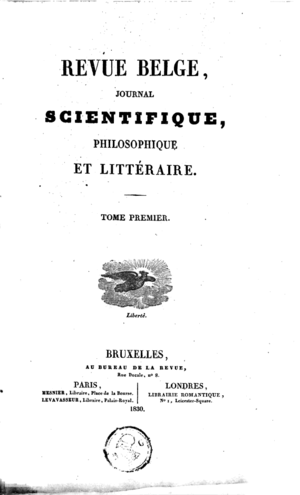
Frontispiece de Revue belge: journal scientifique, philosophique et littéraire vol 1 1830
La Revue Belge, Journal scientifique, philosophique et littéraire créée en 1830 et disparue en 1843 est un magazine belge de langue française éditée par l'Association nationale pour l'encouragement et le développement de la littérature en Belgique qui a gagné une certaine renommée dans le deuxième quart du XIXᵉ siècle, juste après la révolution belge.